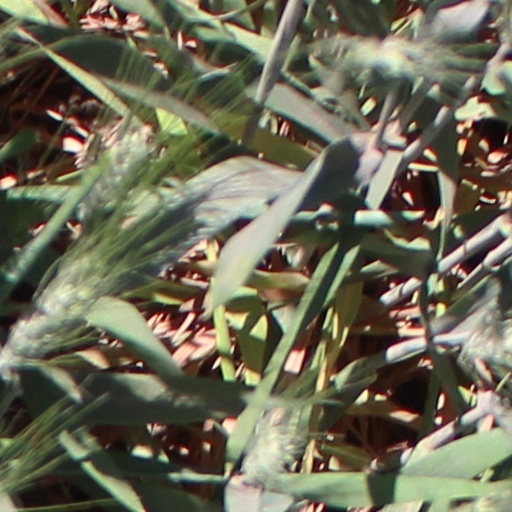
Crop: wheat